Dean Detton

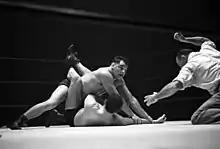
Detton (top) in 1937

Dean Henry Detton (June 27, 1908 – February 23, 1958) was an American professional wrestler and World Heavyweight Champion who was active in the early portion of the twentieth century. Previously he was a proficient University of Utah football player. Detton was born in Richmond, Utah and raised Mormon. He retired from wrestling in 1951 and then ran a bar, "The Turf Club", where he eventually hanged himself.